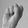
ASL letter: S